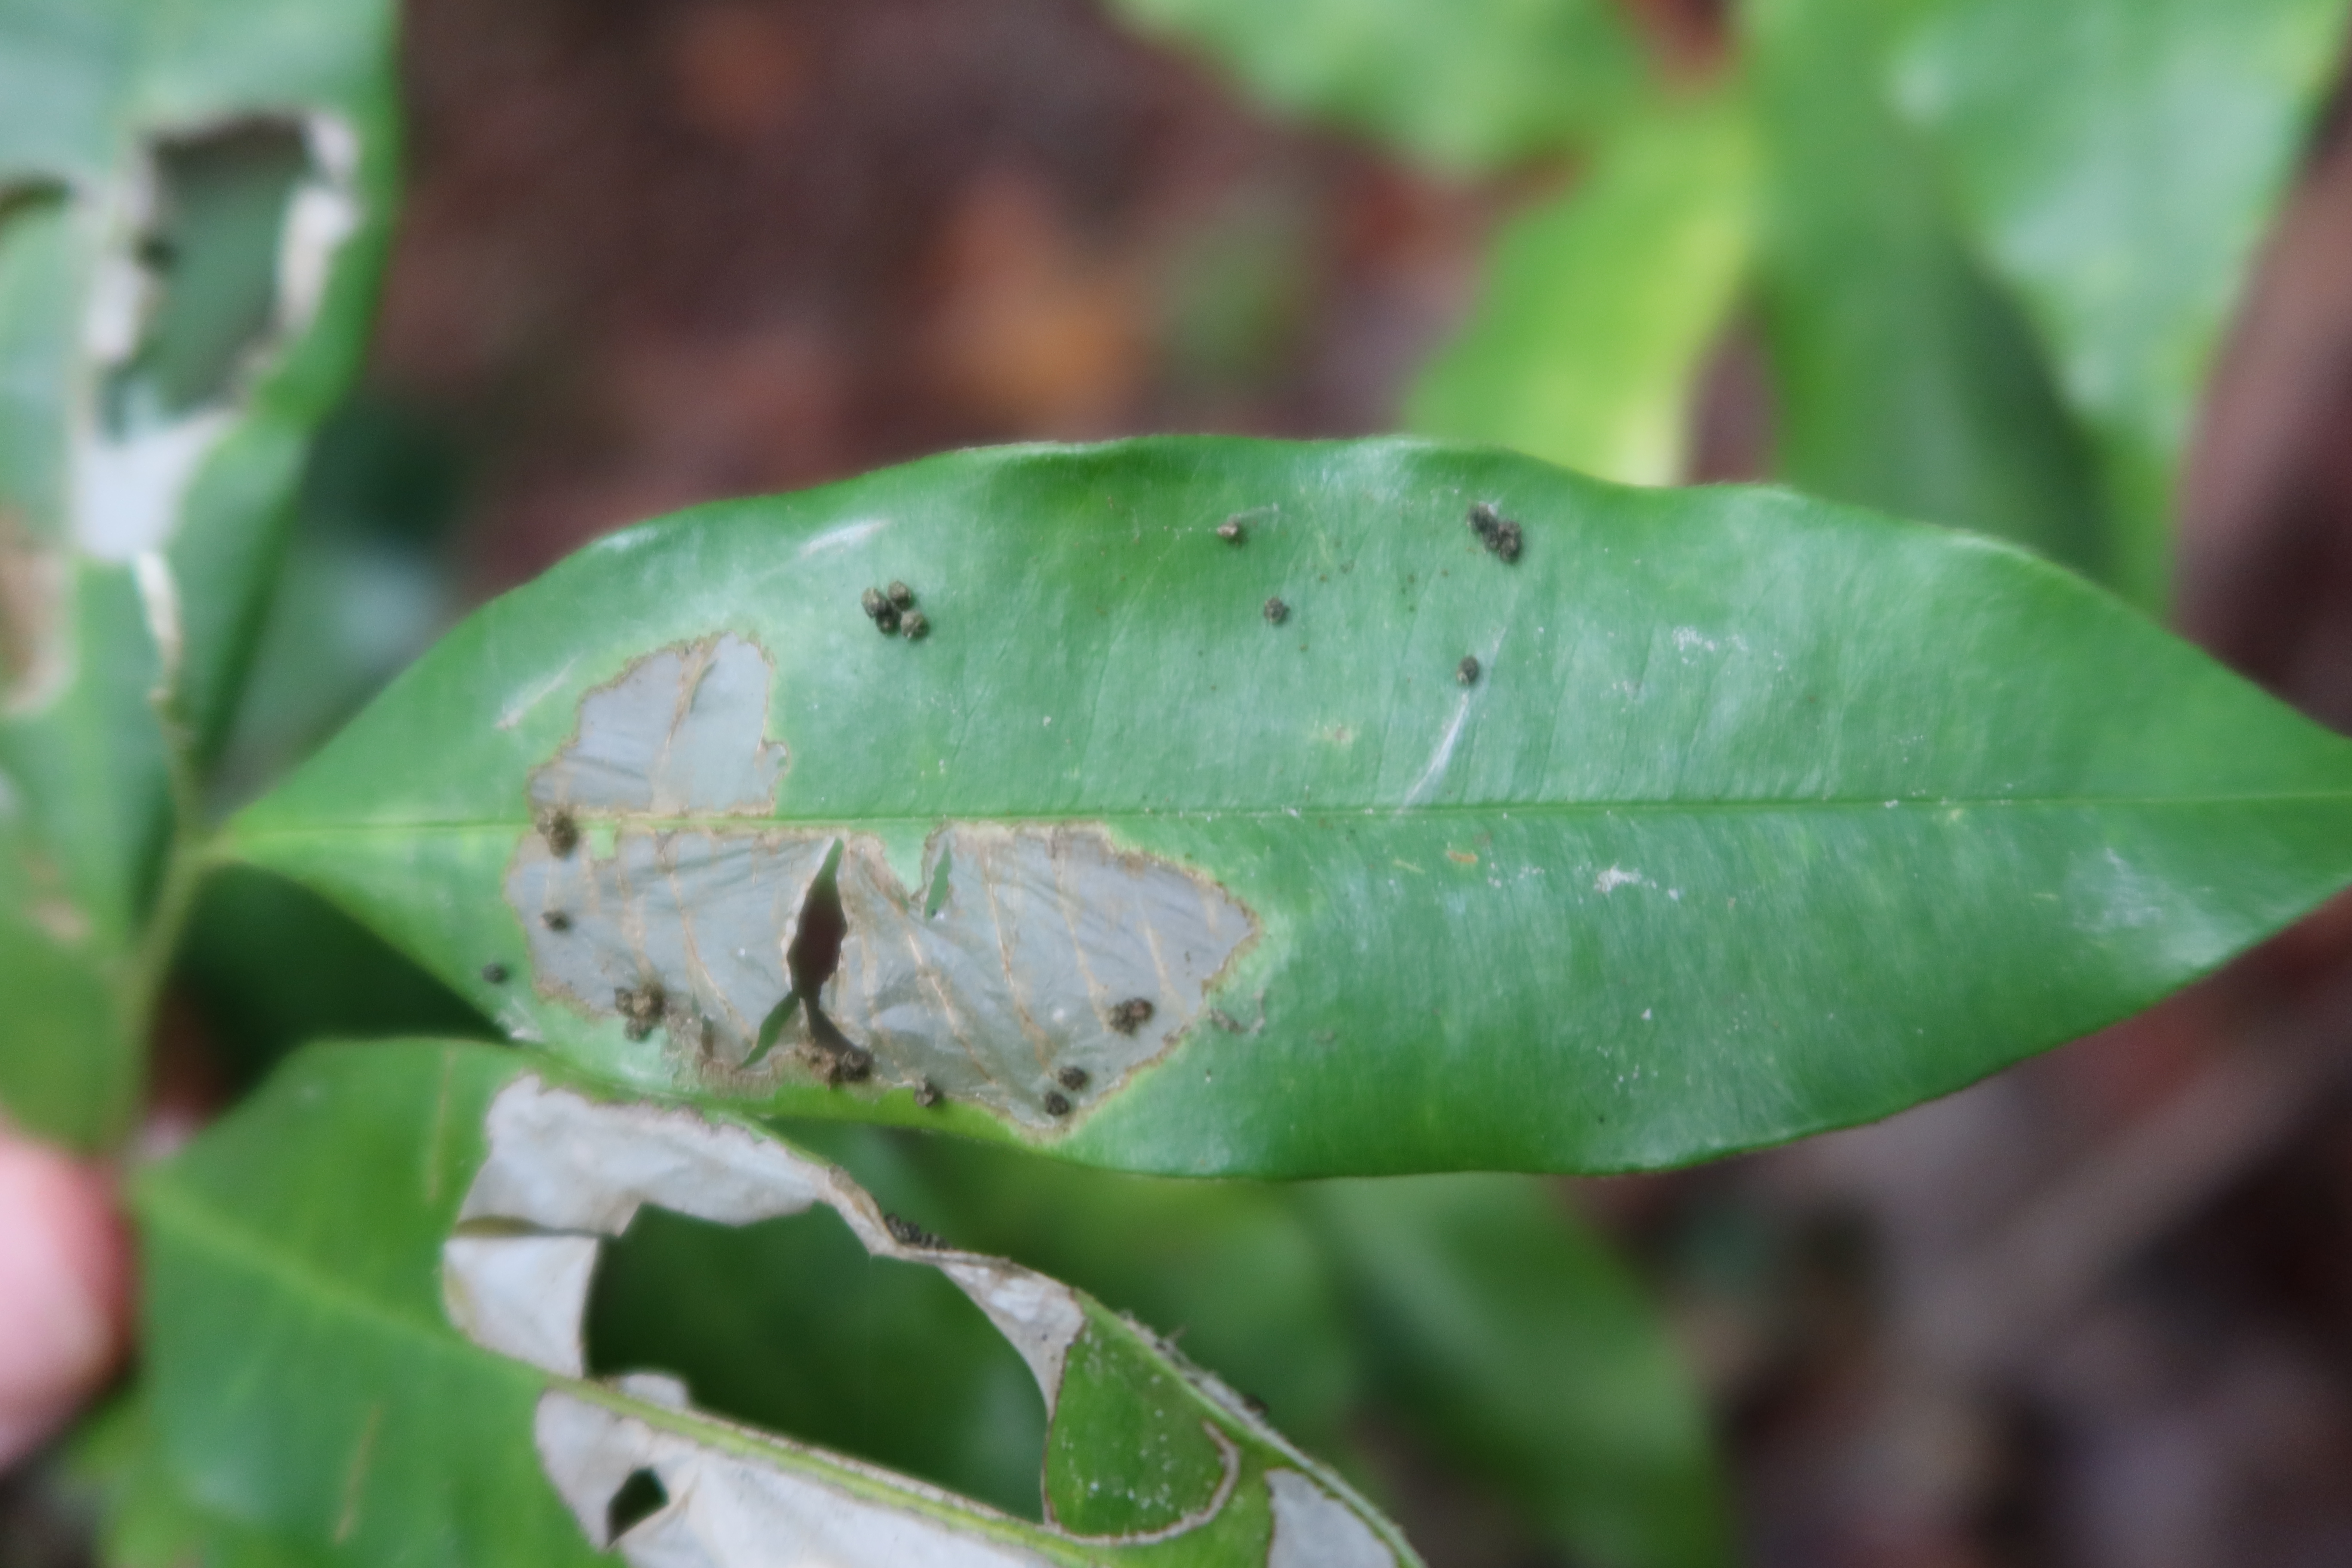
Label: Translucent lesion